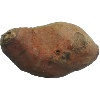
Label: Potato Sweet 1